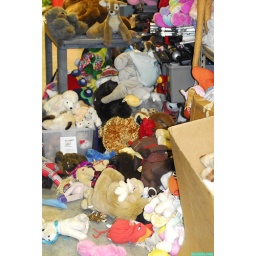
stuffed animals on the prophouse floor and shelves.....reorganization in progress